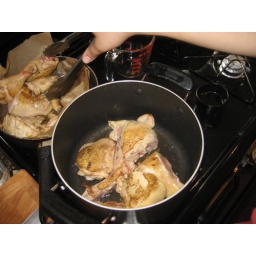
Once you've got the fat drained put the chicken back in the pot